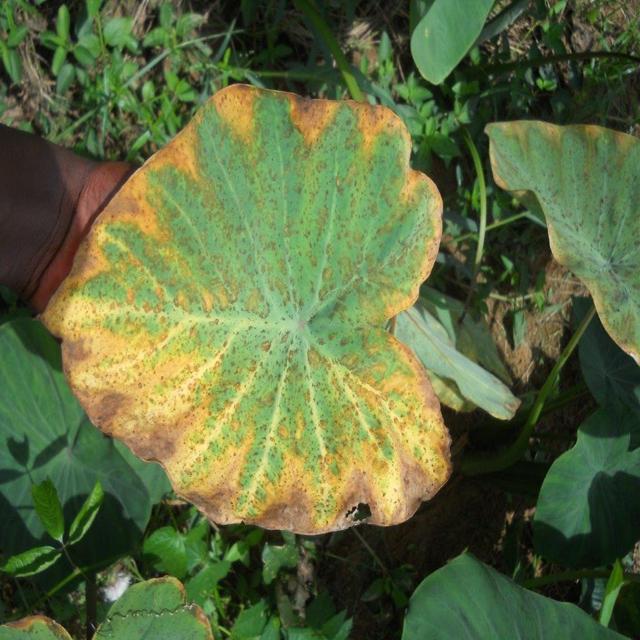
Label: Mid_Blight